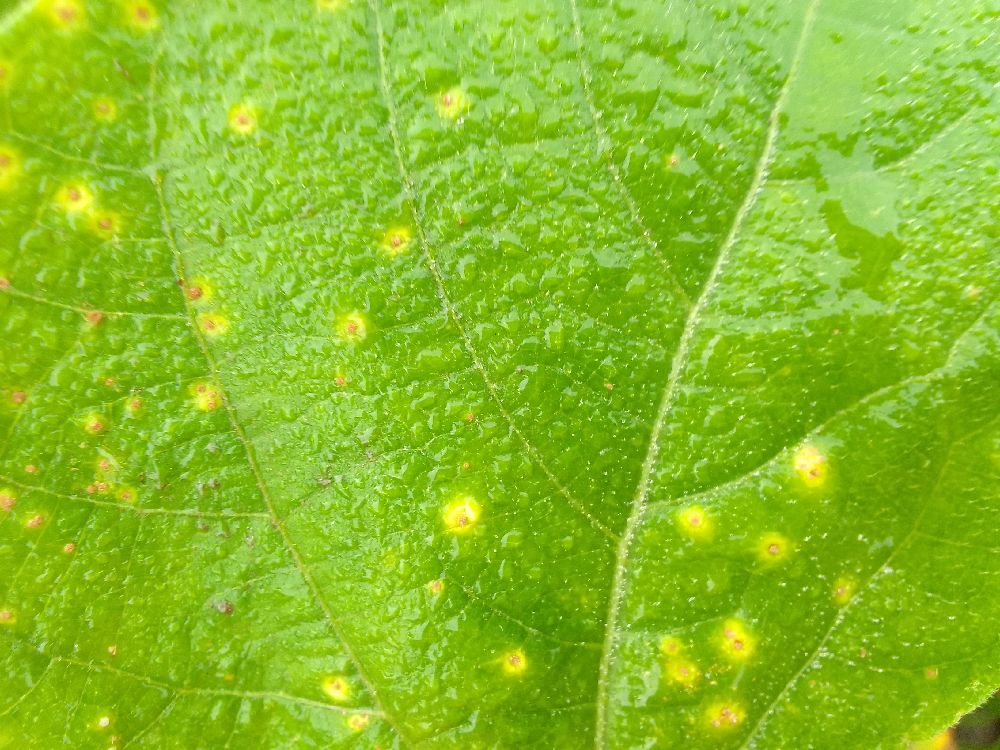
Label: rust